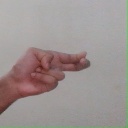
अक्षर: ह